Argel Fuchs

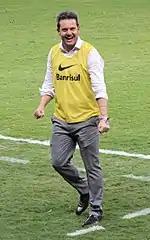
Argel as head coach of Internacional in 2016

Argel's coaching career began when he was hired as Guaratinguetá's head coach on 8 February 2008, being sacked exactly one year later. Three days later, he was hired by Caxias.